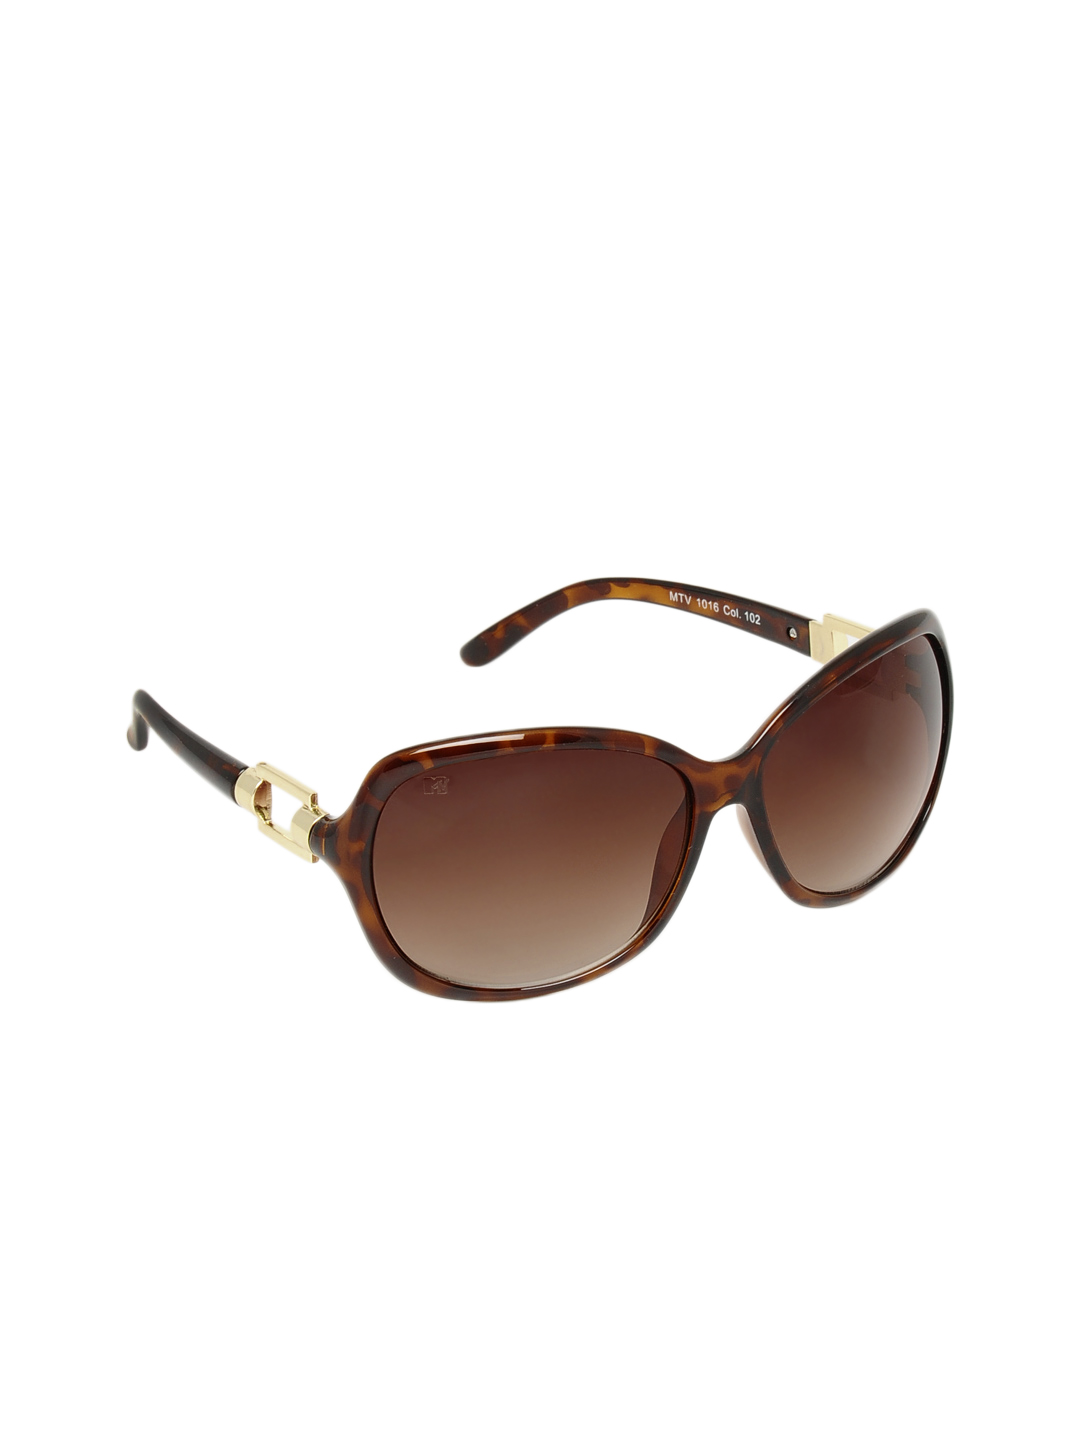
Mtv Women Sunglasses
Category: Accessories / Eyewear / Sunglasses
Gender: Women
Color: Brown
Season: Winter 2016
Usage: Casual